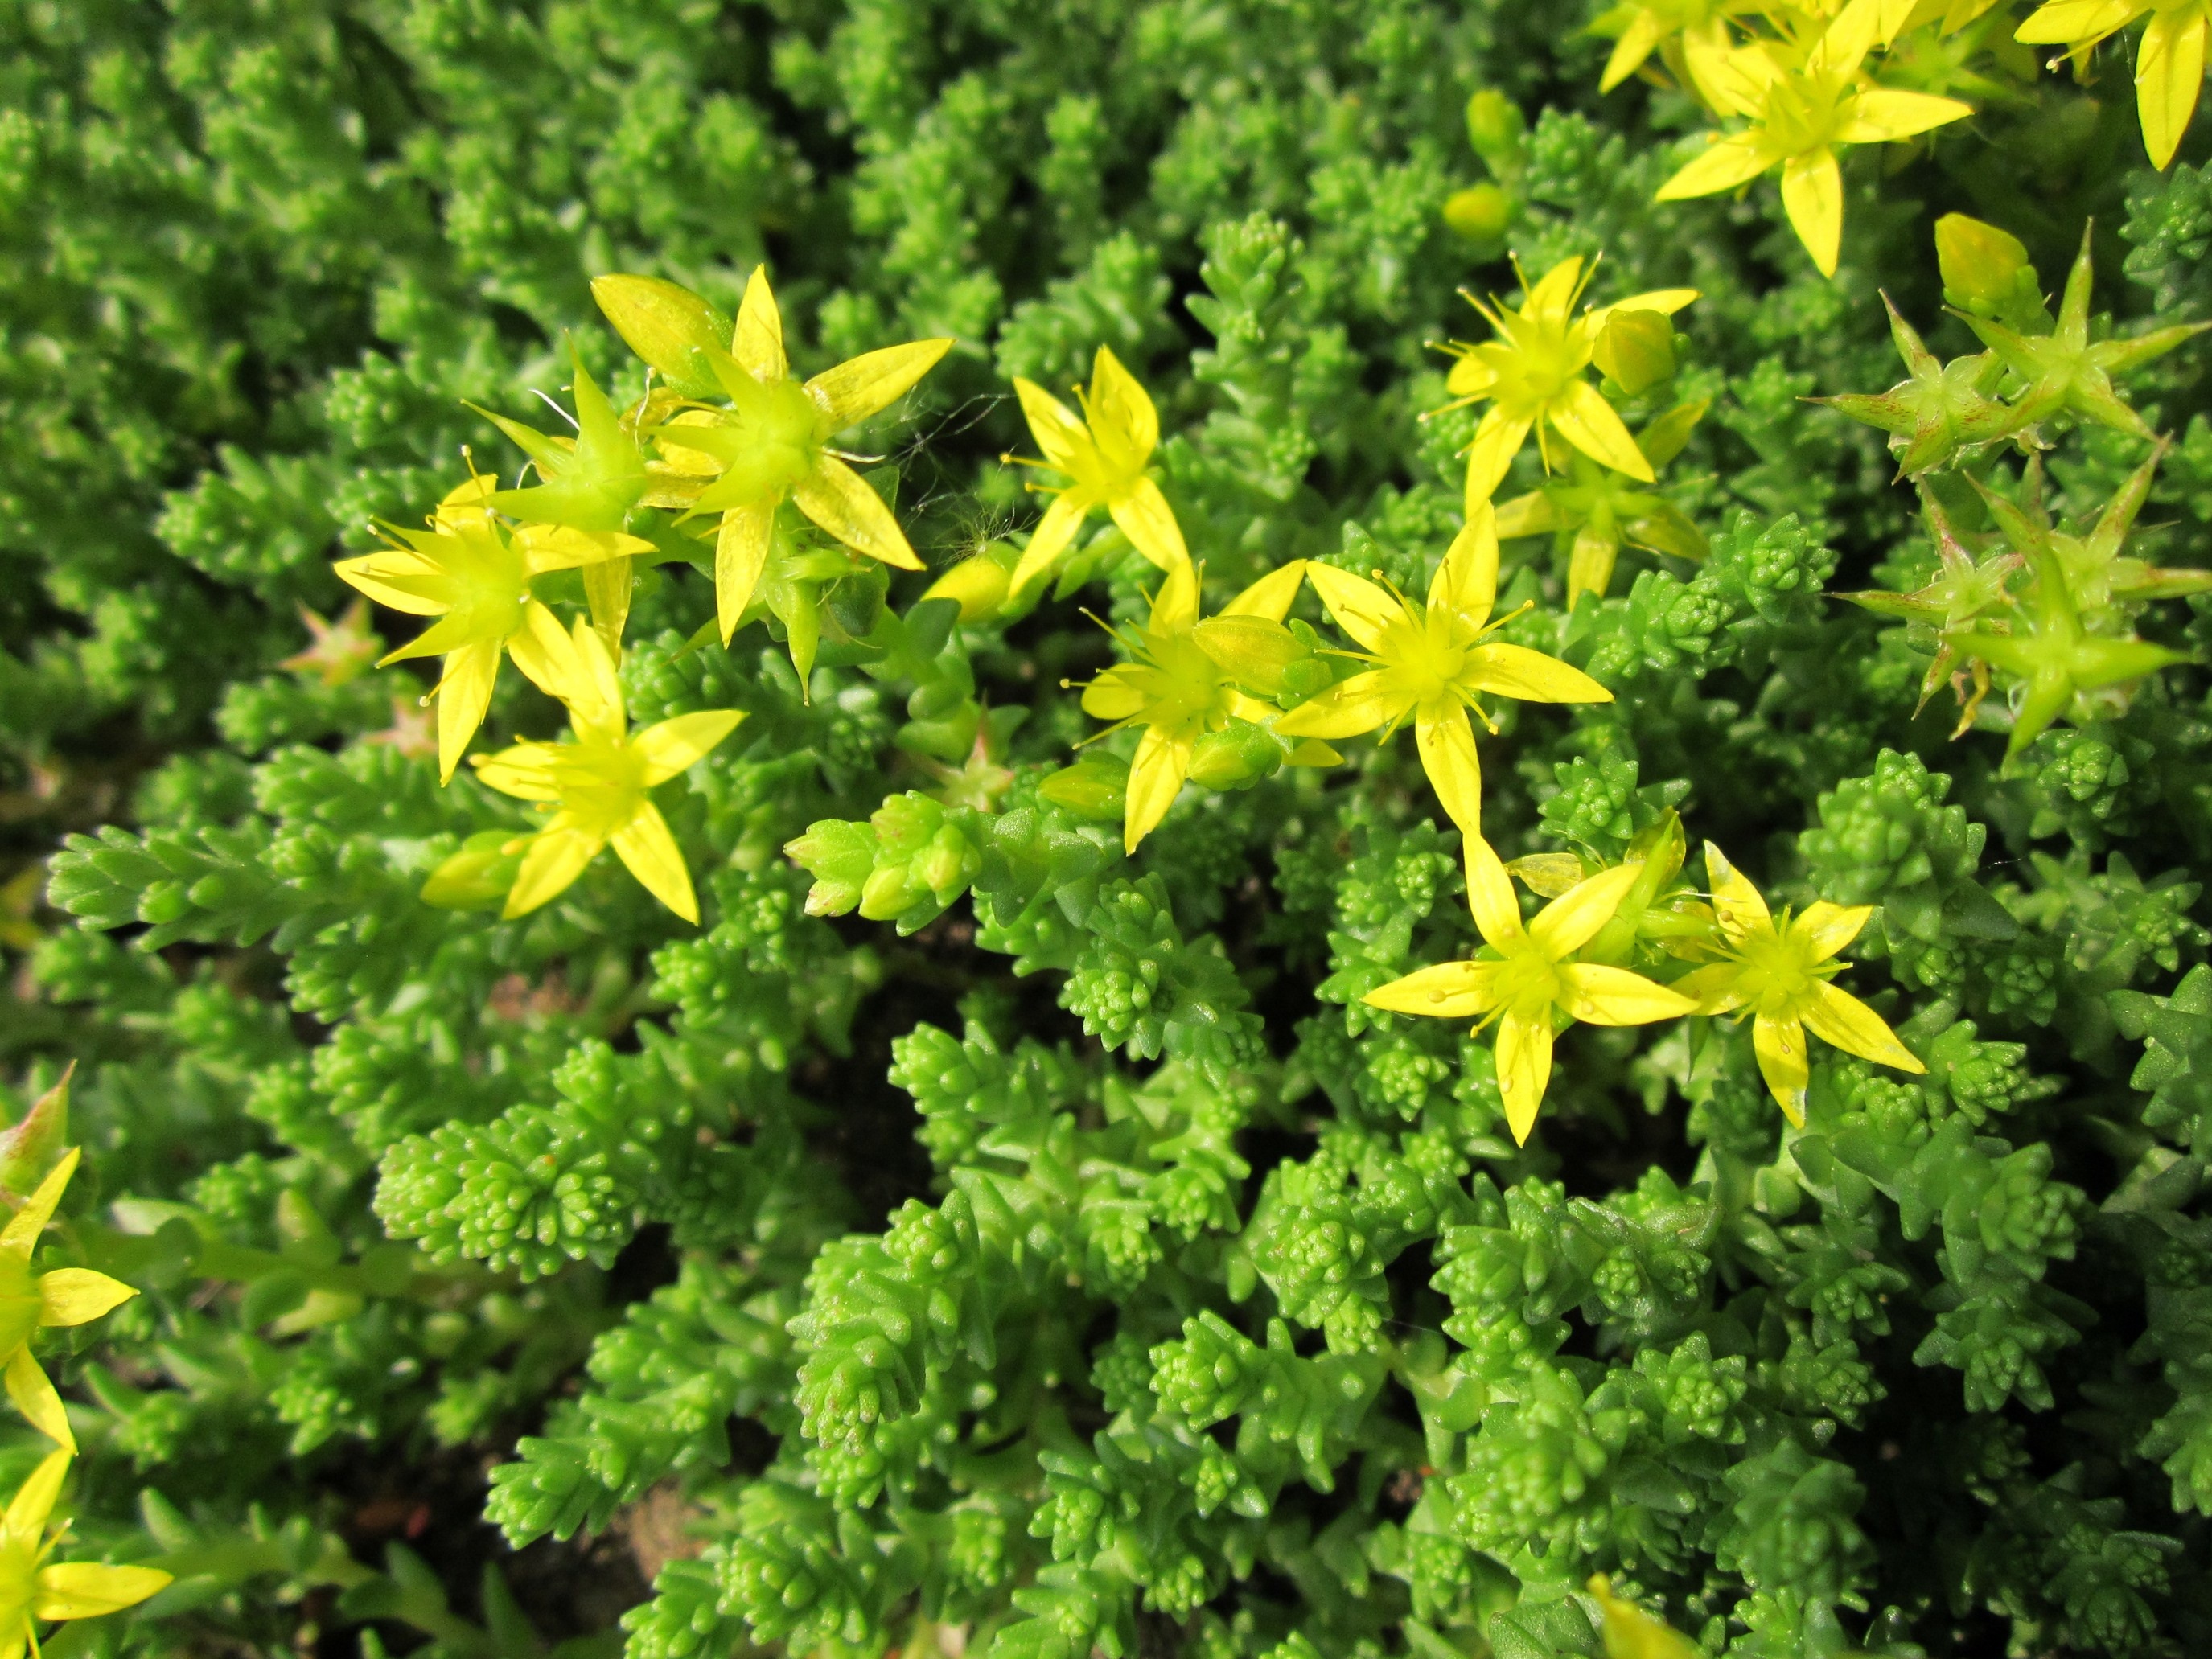
tree, plant, leaf, flower, herb, produce, botany, blooming, flora, wildflower, shrub, species, flowering plant, subshrub, sedum acre, annual plant, goldmoss stonecrop, mossy stonecrop, goldmoss sedum, biting stonecrop, wallpepper, woody plant, land plant, apiales